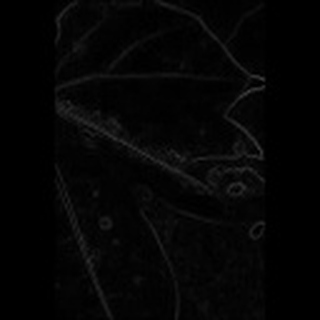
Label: cotton_bacterial_blight